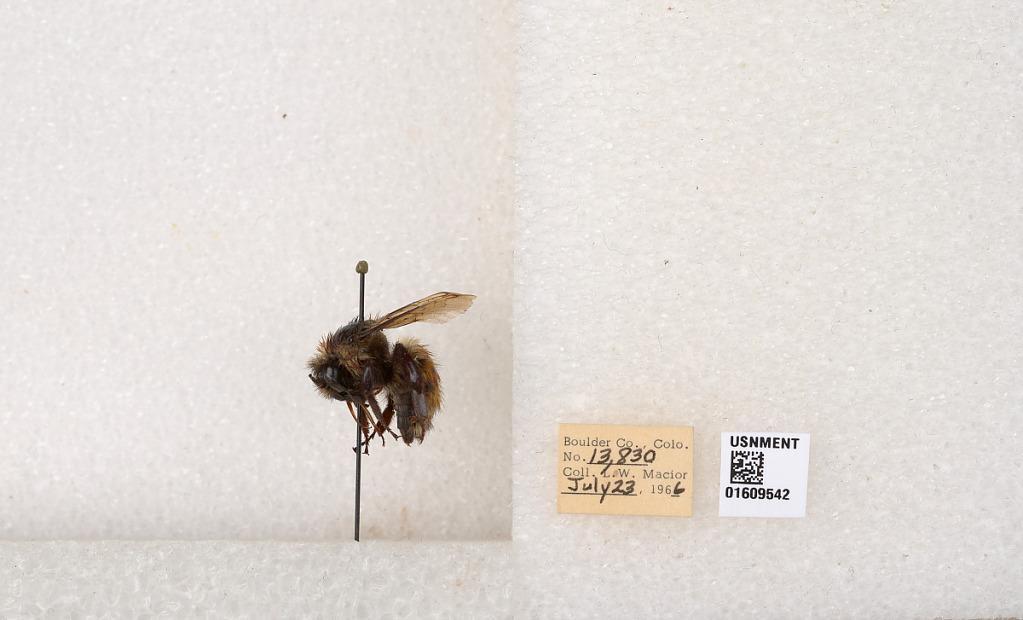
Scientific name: Bombus (Pyrobombus) sylvicola Kirby
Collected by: L. Macior
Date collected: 1966-7-23
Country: United States
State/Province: Colorado
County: Boulder
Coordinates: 40.0263, -105.3